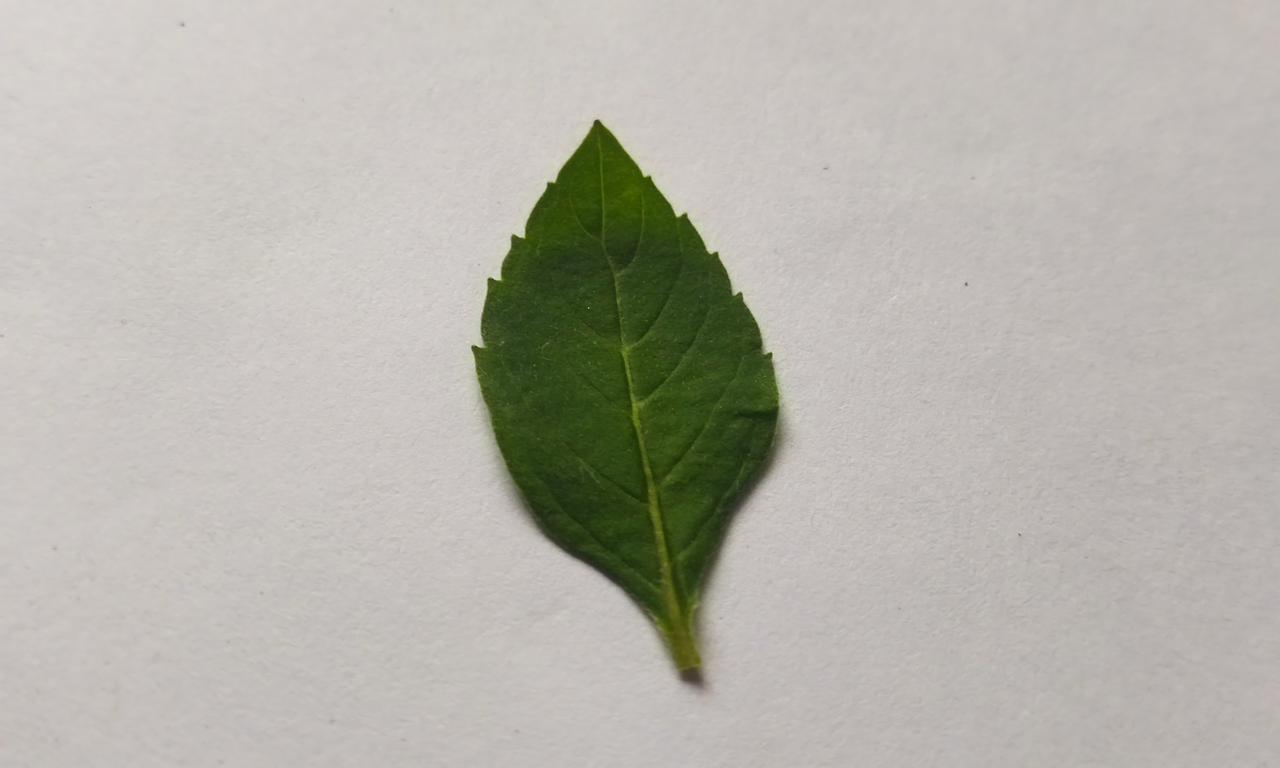
Label: Fresh